Duchy of Parma and Piacenza

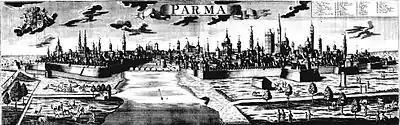
Parma in the early 18th century.

Francesco Farnese's work fully brought the Farnese dynasty back to the center of great politics. Having inherited a disastrous financial situation, in order to try to heal it he cut all the unnecessary expenses of the court by firing most of the servants, musicians, jesters and dwarves. He also abolished performances, court parties and banquets. A hydraulic work was built to defend the city of Piacenza from the erosion of the Po, the expansion of the University of Parma and the Collegio dei Nobili was favored, encouraging the study of public law, history, languages and geography. Artists, writers, musicians and playwrights enjoyed the protection of the Court. In 1712 the renovation works of the Ducal Palace of Colorno began, completed in 1730. In 1714 the duchy achieved an important diplomatic success when Francesco, thanks to the offices of his ambassador in Spain Giulio Alberoni, was able to marry his niece Elisabeth to King Philip V of Spain, who had been widowed earlier that year.